Cassytha pubescens

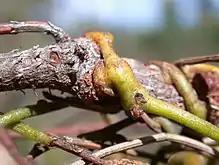
"Cassytha pubescense" haustoria on a host, Mt Field National Park, Tasmania

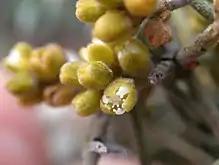
"Cassytha pubescense" flowering, Mt Field National Park, Tasmania

"Cassytha pubescens" is often compared with the genus Cuscuta (Convolvulaceae) due to similarities in their morphology and herbaceous parasitic habit.